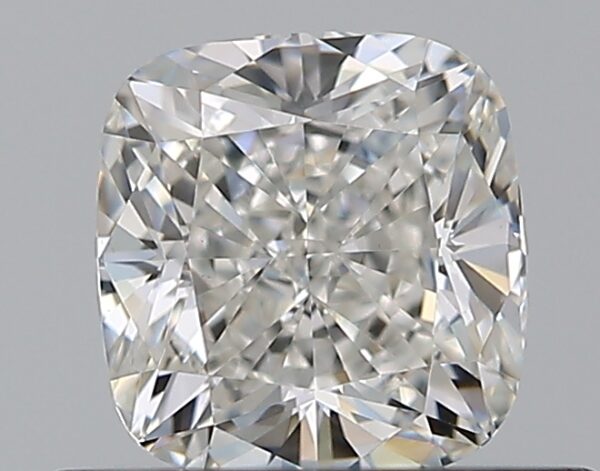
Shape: cushion
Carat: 0.59
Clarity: VVS2
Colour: G
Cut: EX
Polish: VG
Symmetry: VG
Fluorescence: N
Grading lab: GIA
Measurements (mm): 4.83 x 4.59 x 3.14